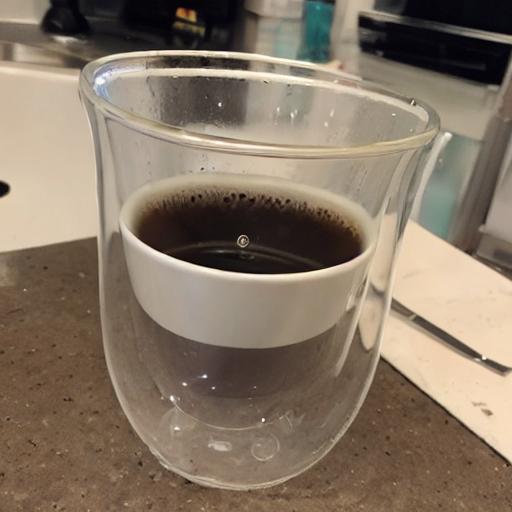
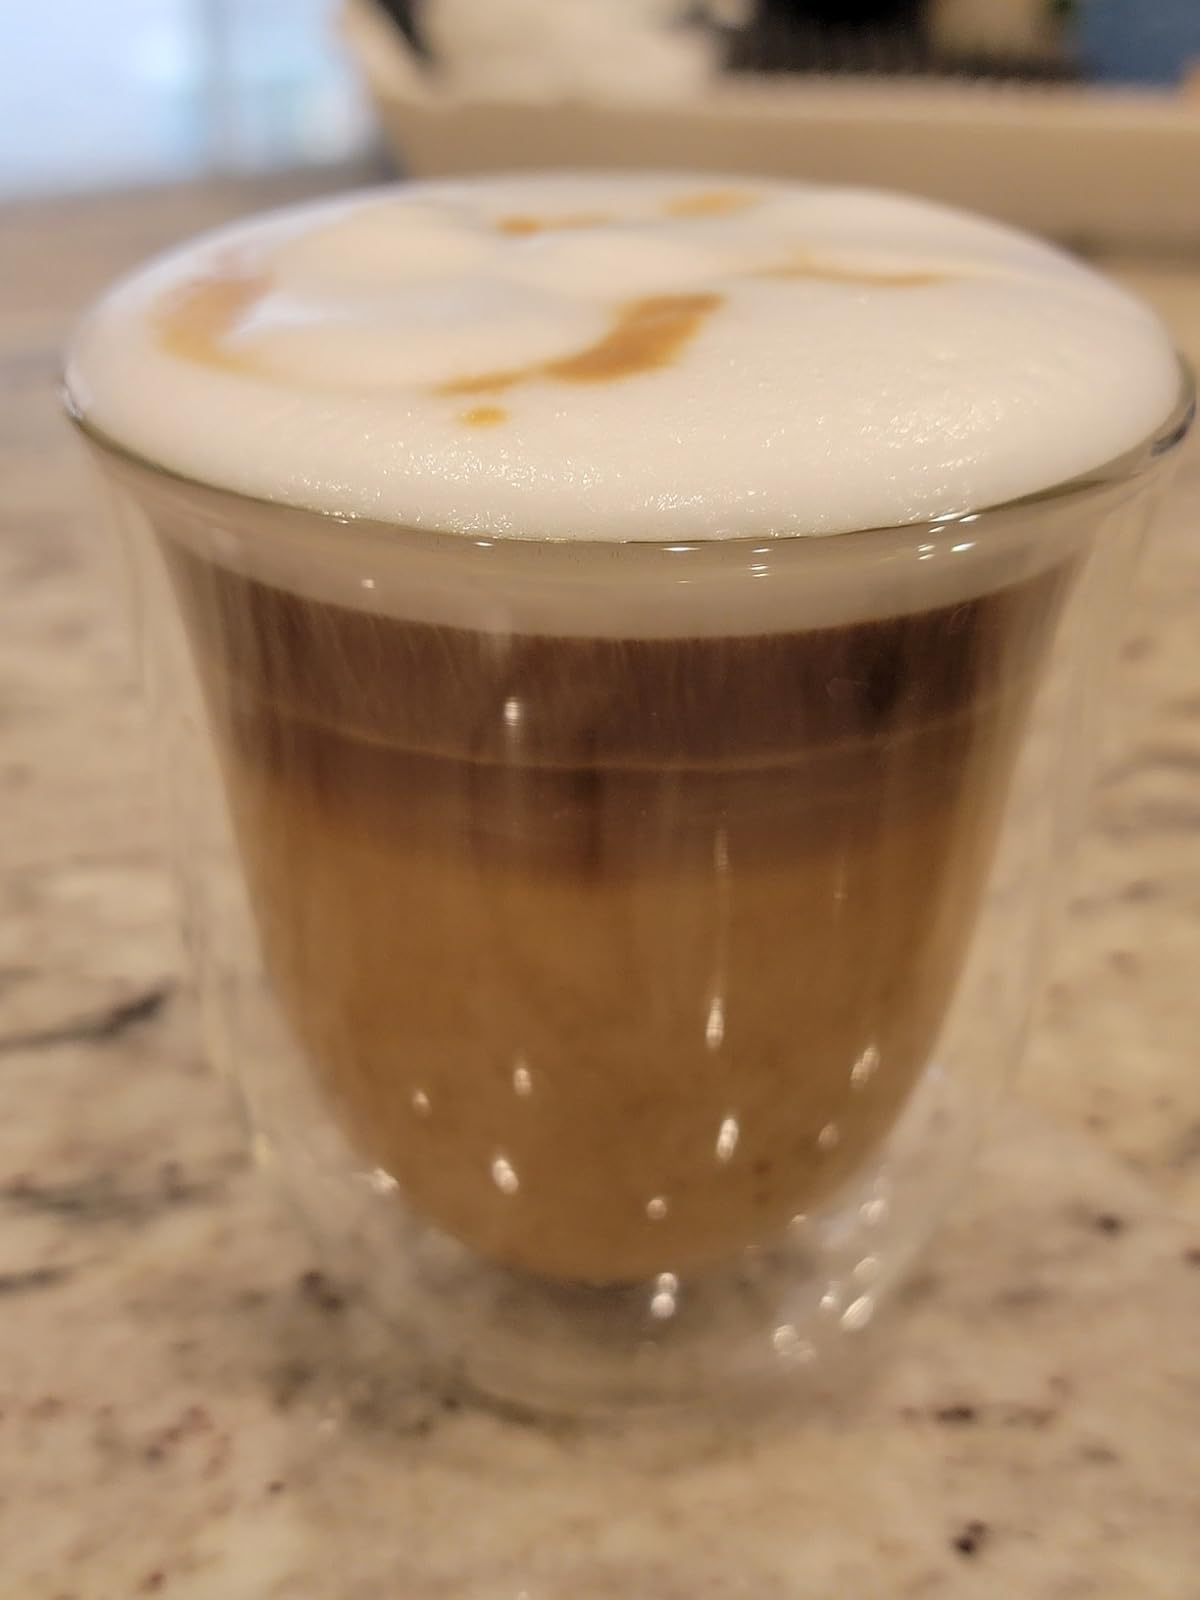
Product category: items_mug
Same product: no